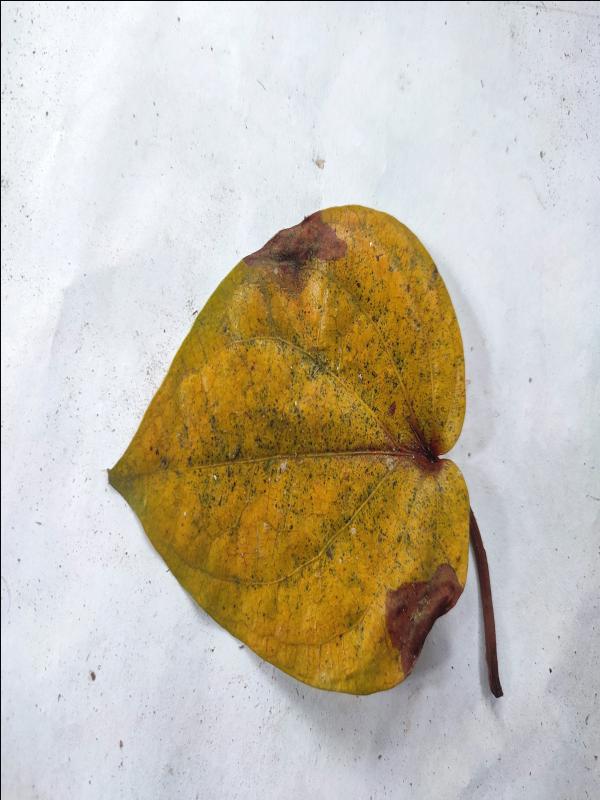
Label: Dried_Leaf